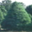
Label: pine_tree